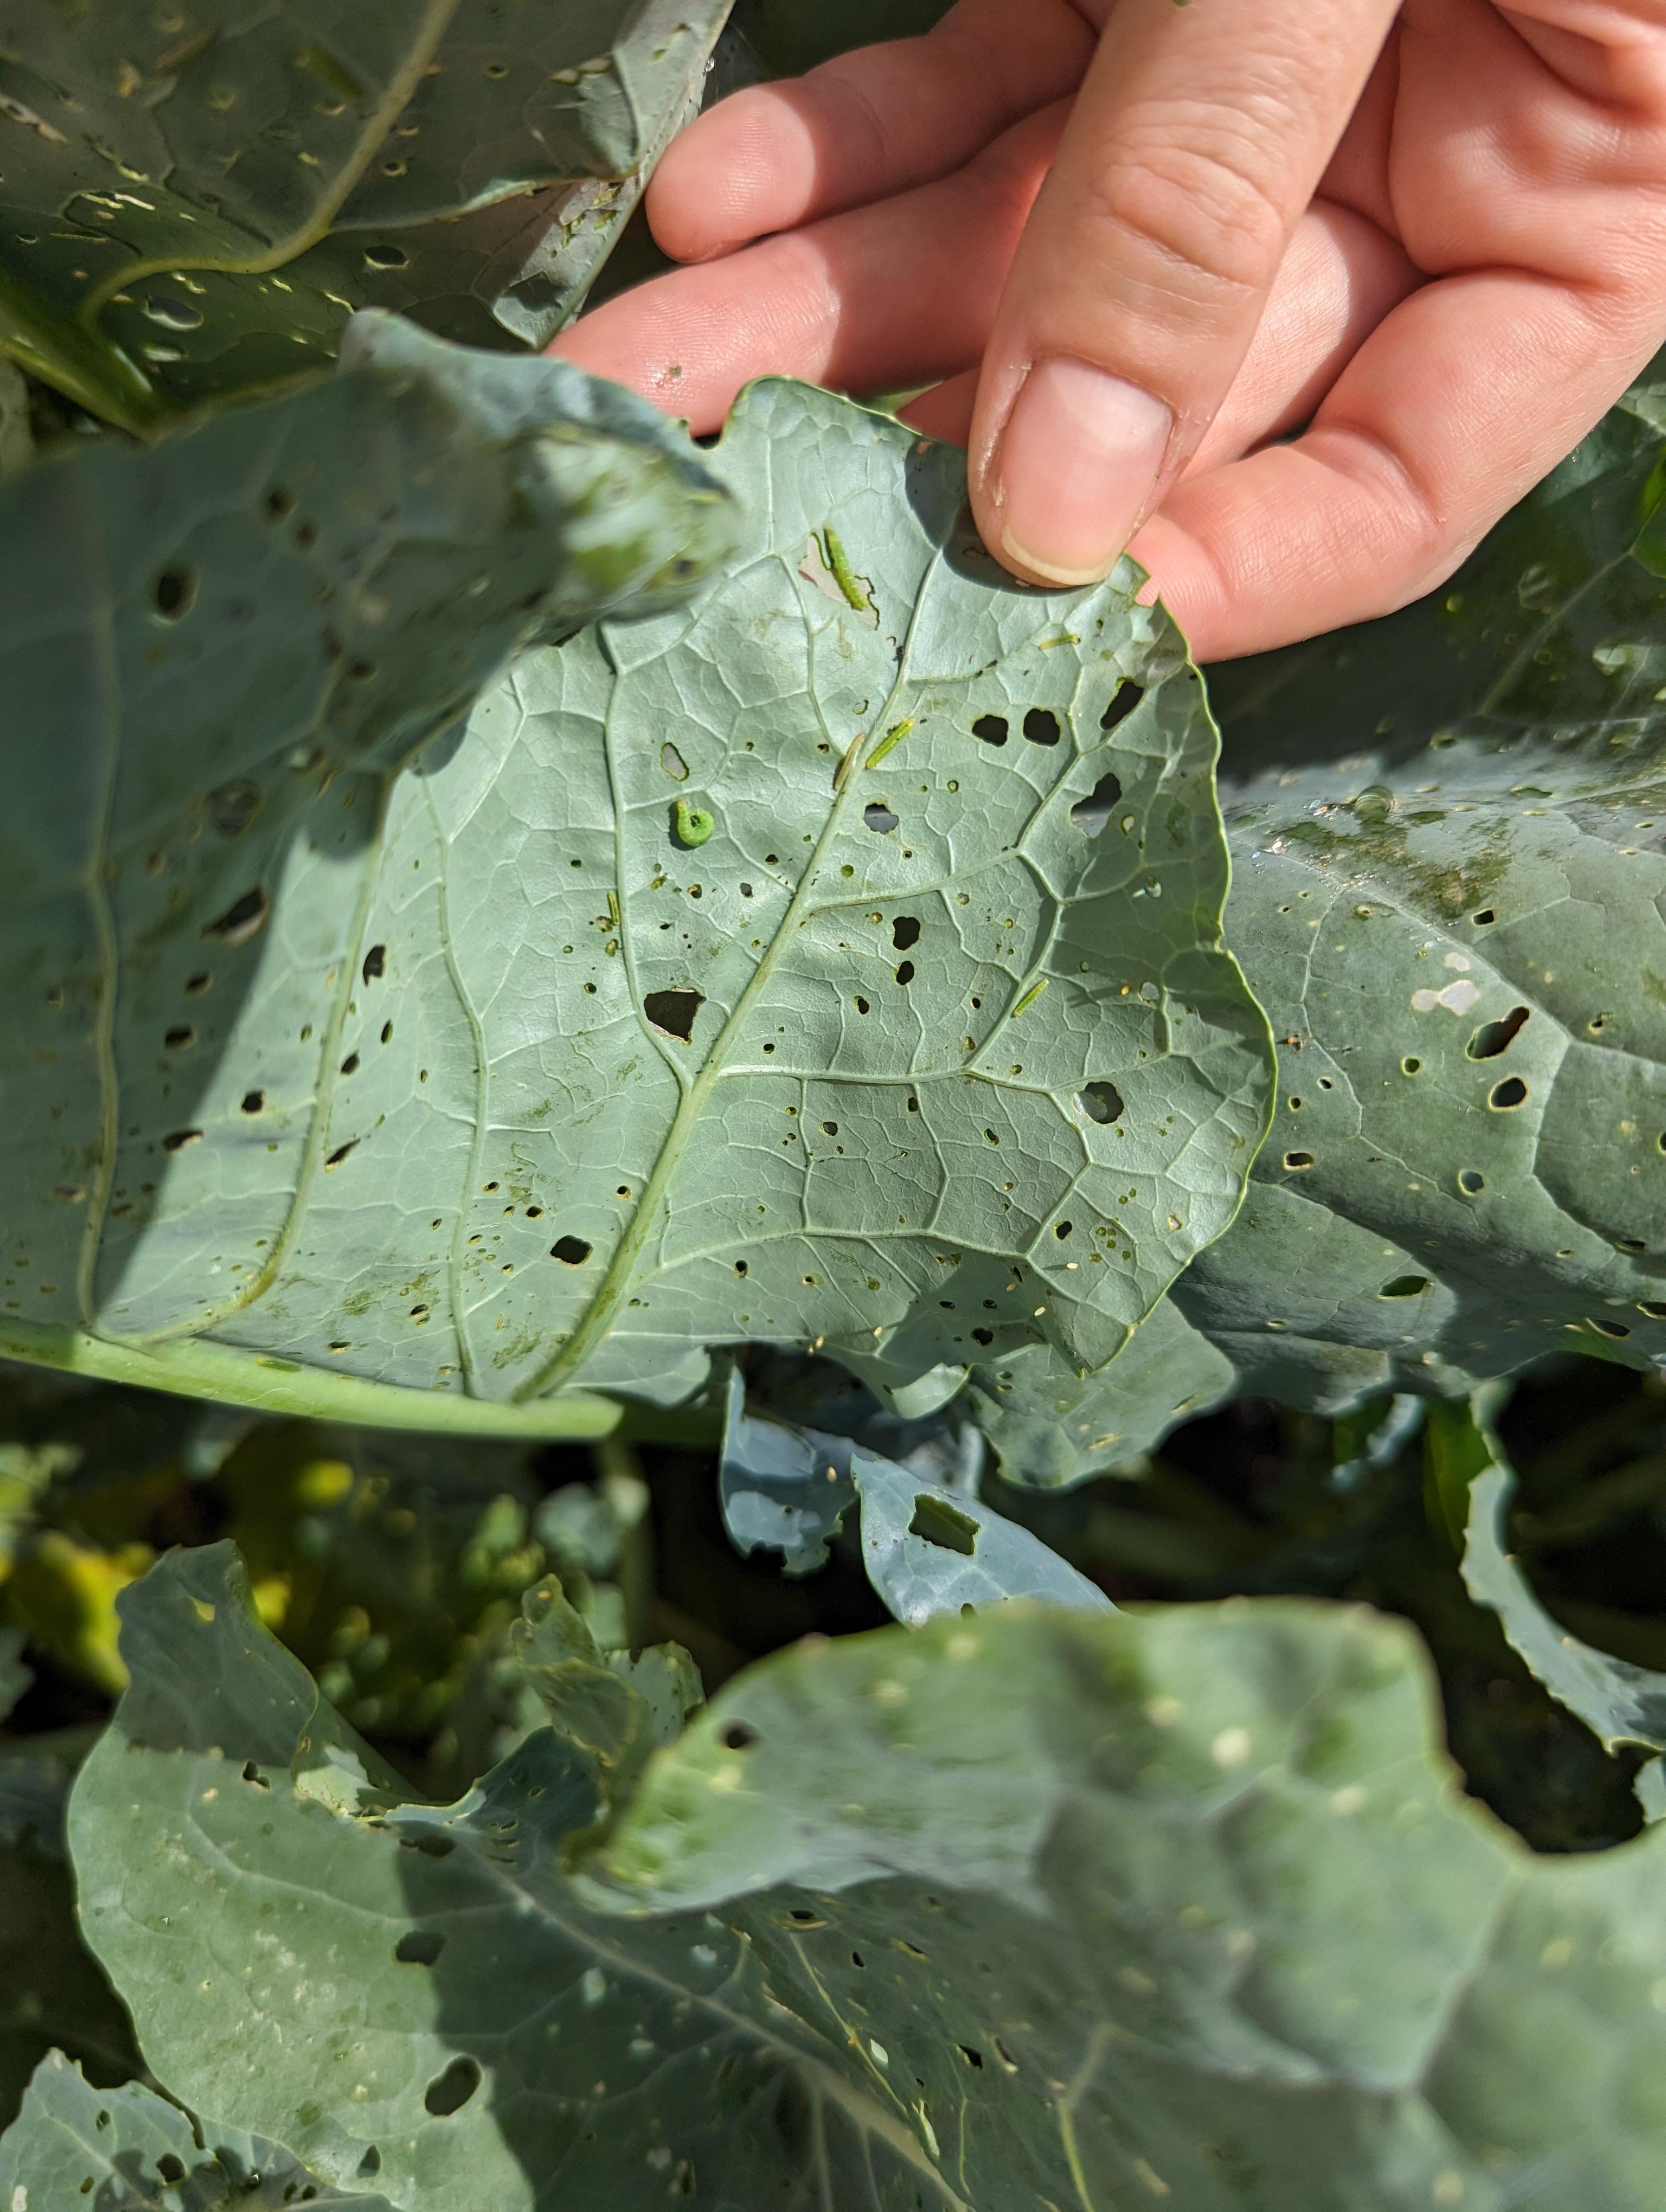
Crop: unknown
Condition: broccoli